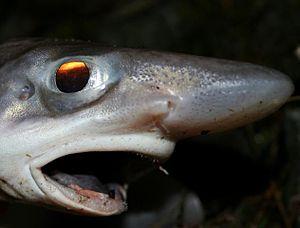
Le Pristiure à bouche noire est une espèce de requins de la famille des Scyliorhinidae. Il est commun dans le Nord-Est de l'océan Atlantique de l'Islande au Sénégal, ainsi qu'en mer Méditerranée. On le rencontre généralement au niveau de la marge continentale à des profondeurs variant entre 150 et 1 400 m, sur des fonds vaseux. Les jeunes vivent dans des eaux moins profondes que les adultes.